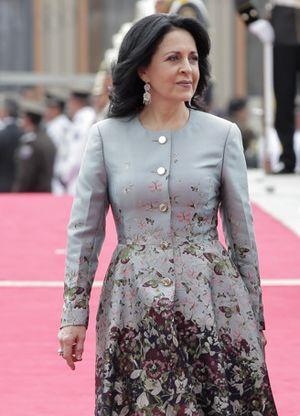
Lenín Boltaire Moreno Garcés [leˈnim bolˈtai̯ɾe moˈɾeno ɣaɾˈses], né le 19 mars 1953 à Nuevo Rocafuerte, est un homme d'État équatorien.